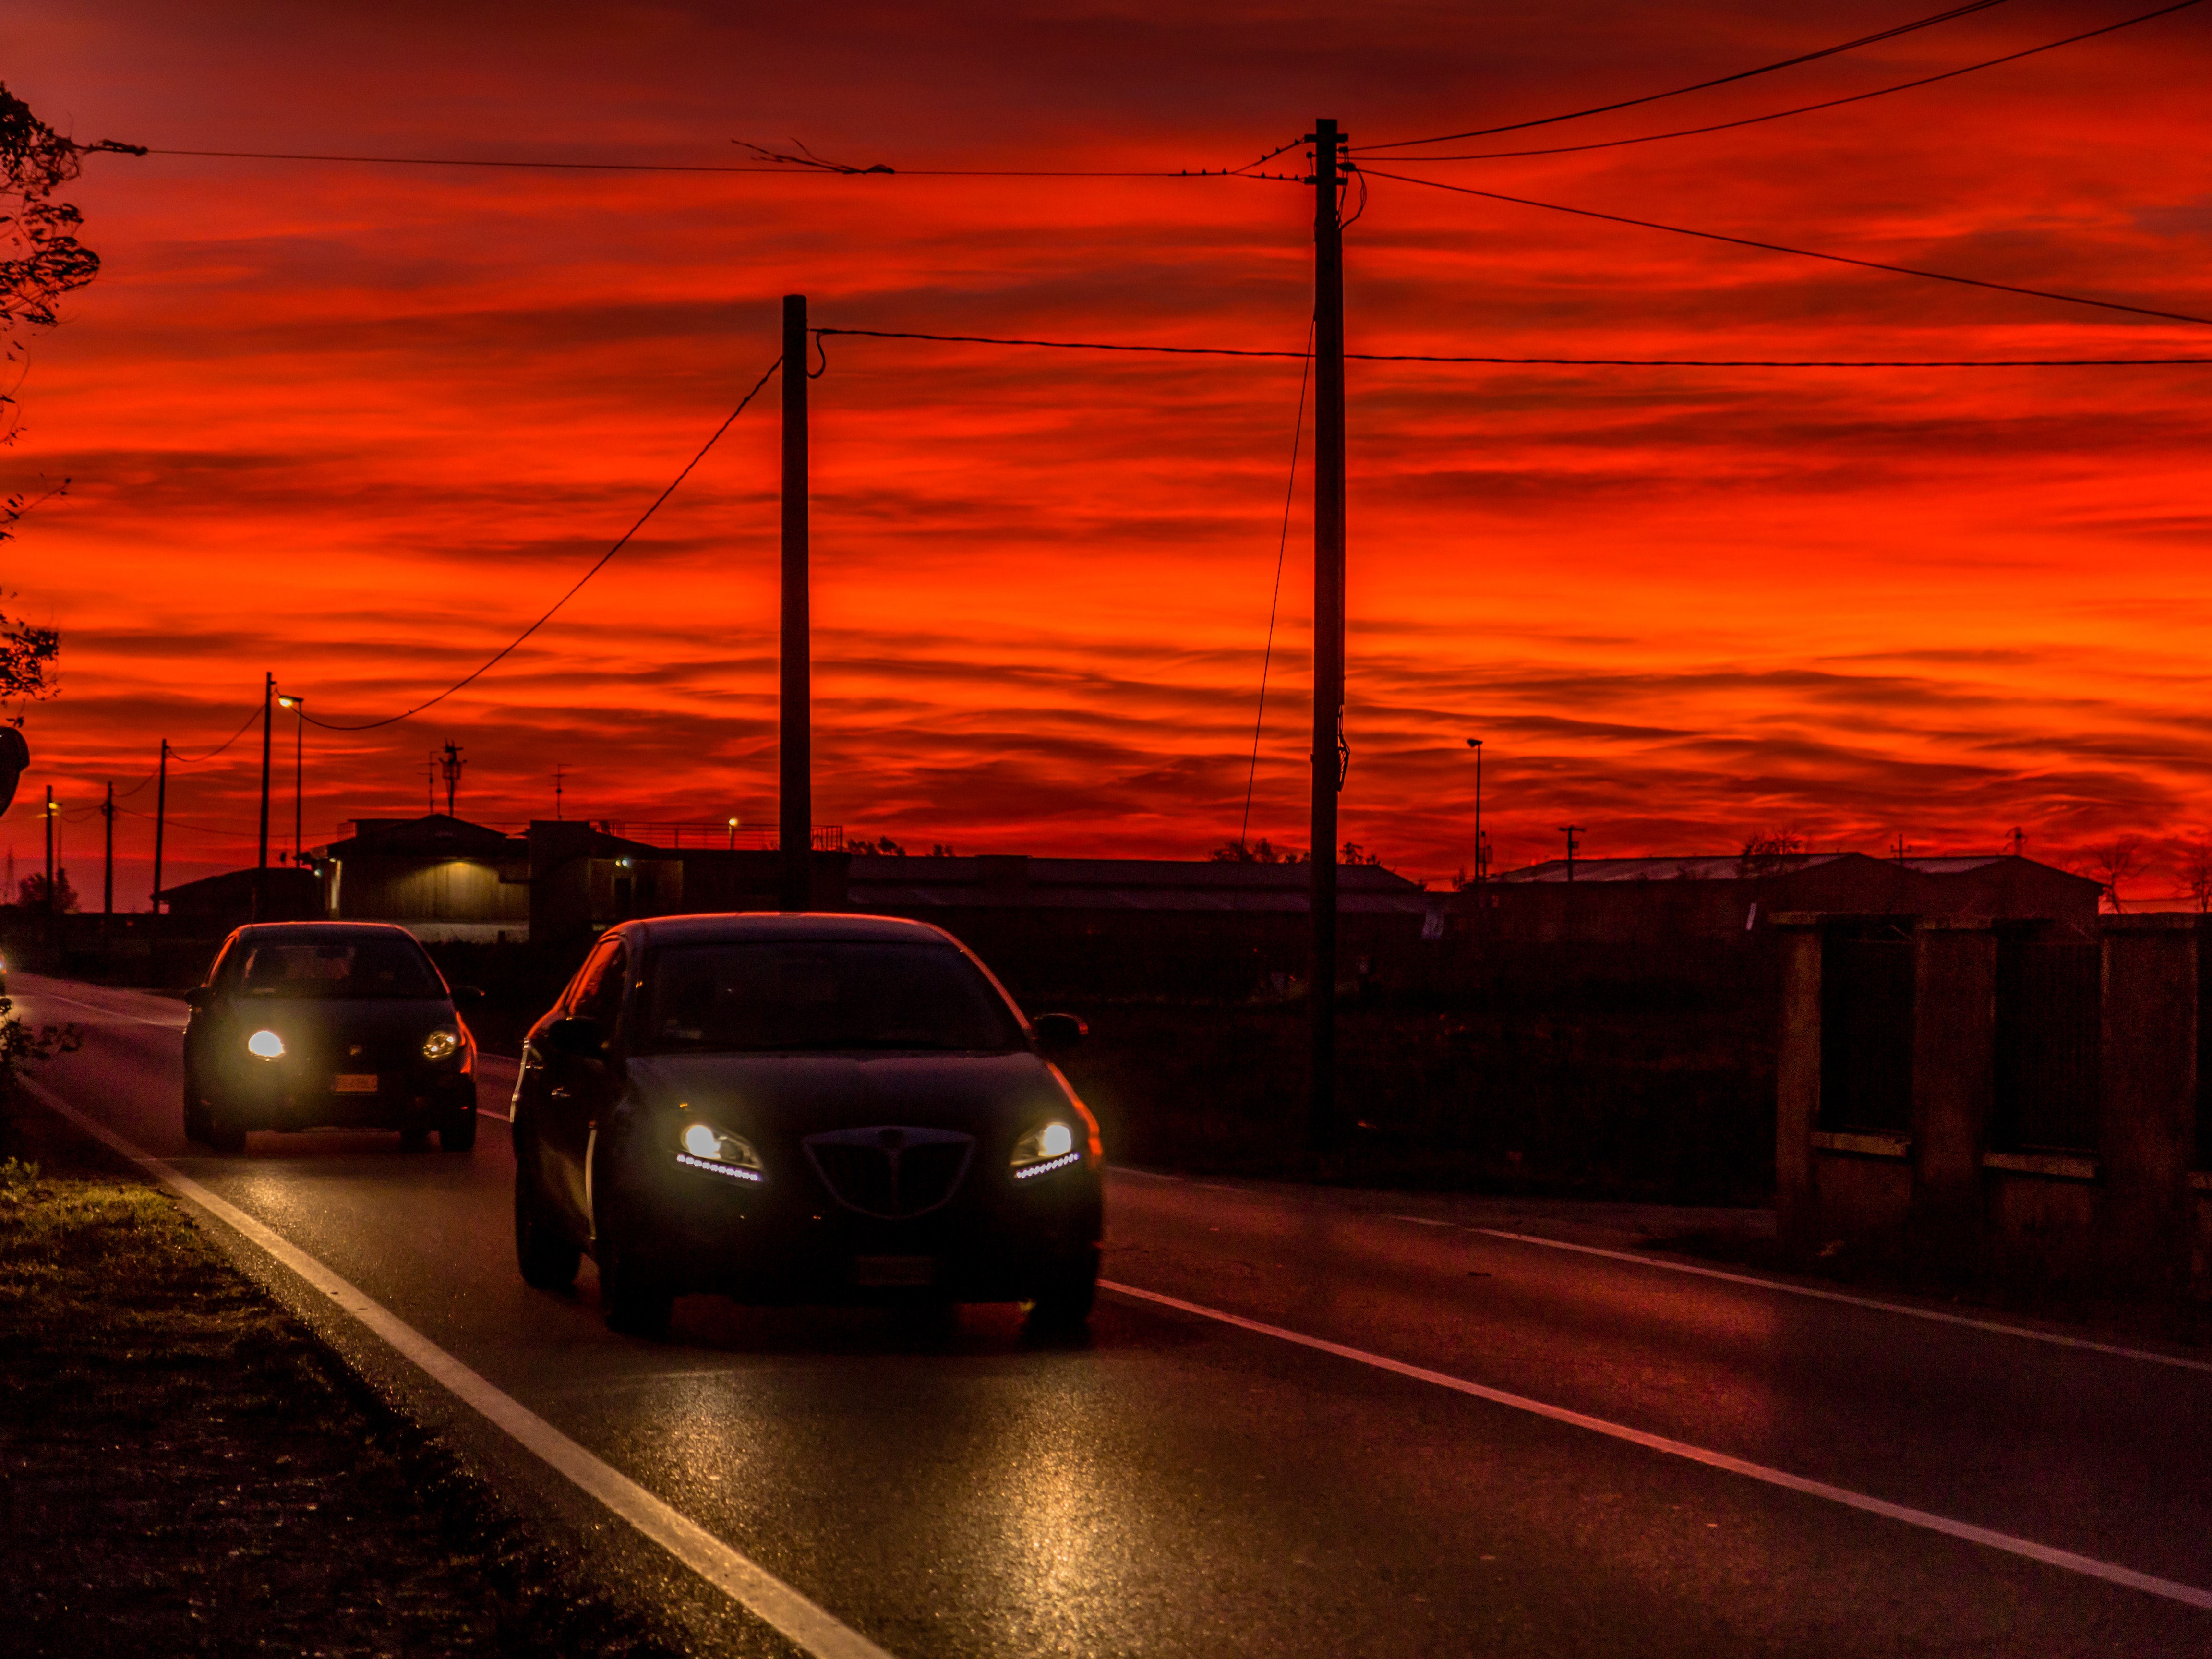
sky, red, vehicle, car, automotive design, automotive lighting, sunset, road, evening, cloud, mode of transport, dusk, night, infrastructure, highway, city car, subcompact car, Tints and shades, family car, rolling, traffic, street light, nonbuilding structure, midnight, asphalt